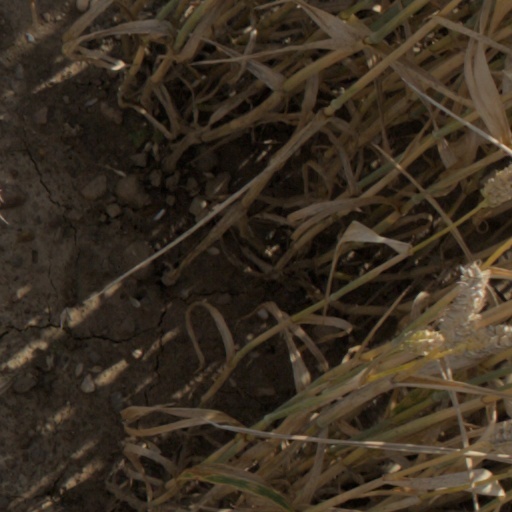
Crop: wheat